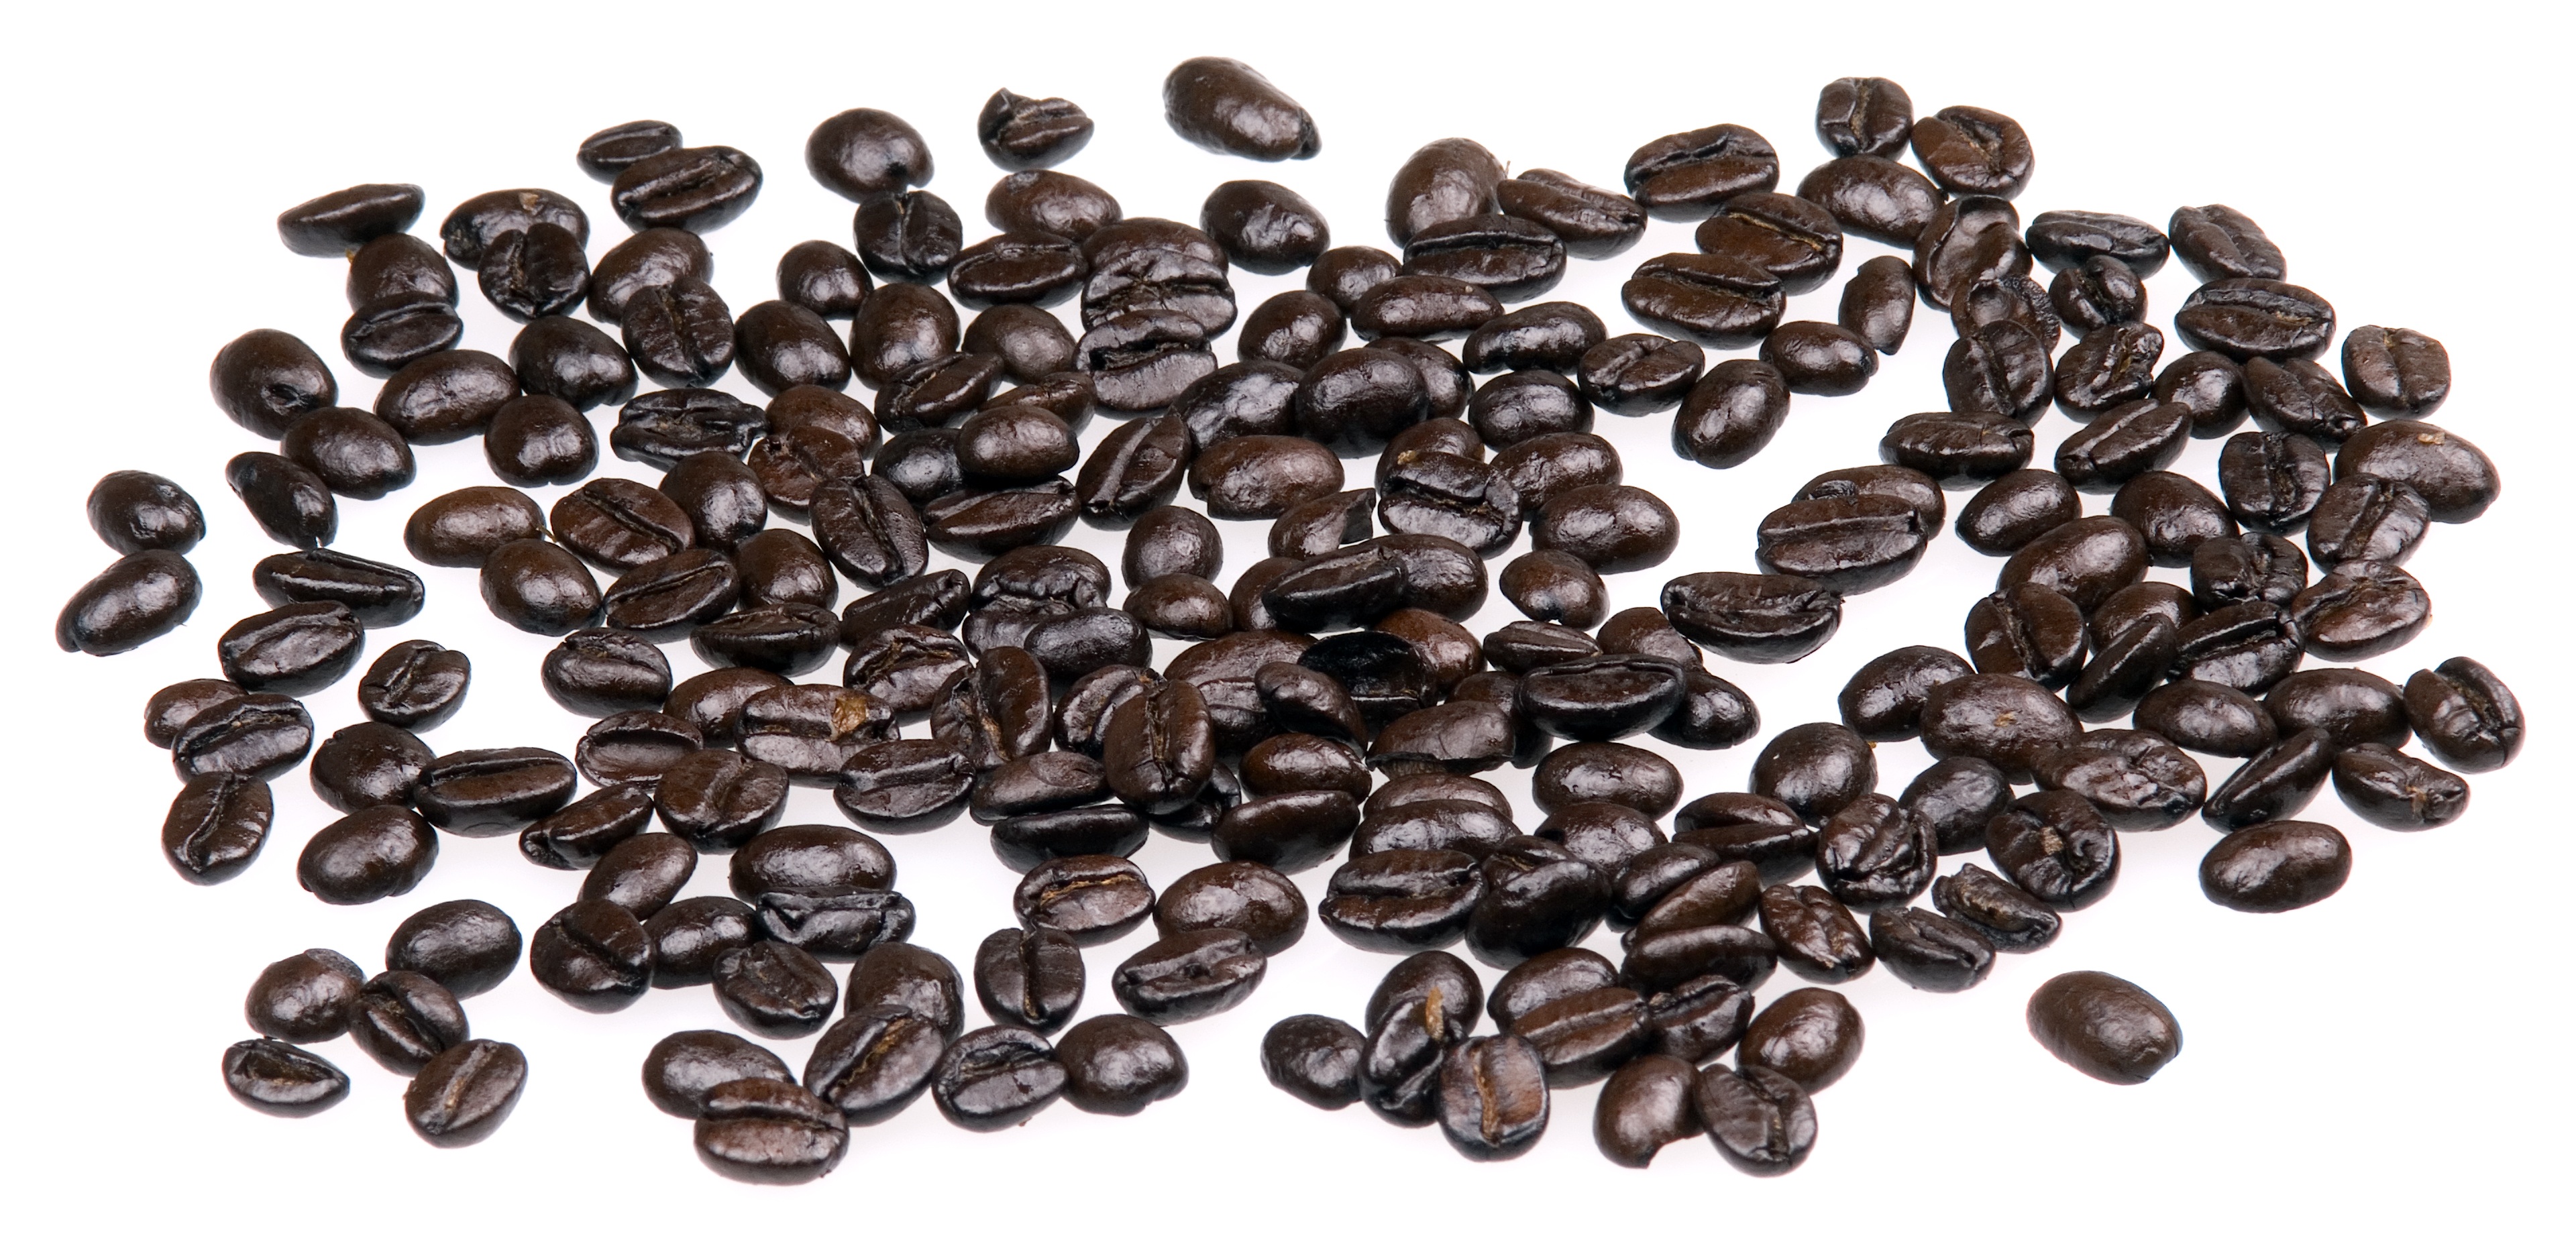
coffee, cup, food, produce, vegetable, drink, eat, caffeine, beans, diet, sunflower seed, rwandan